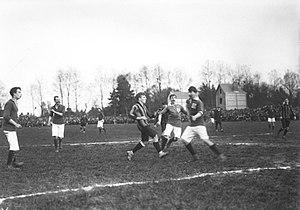
Rouen, finale du championnat de France USFSA, FC Rouen contre SH Marseille sur le terrain du Grand Trianon.
Le Stade helvétique est un club de football français fondé en 1907, disparu en 1916 et situé à Marseille.
Le Championnat de France de football USFSA 1913 met aux prises les champions régionaux de l'USFSA.